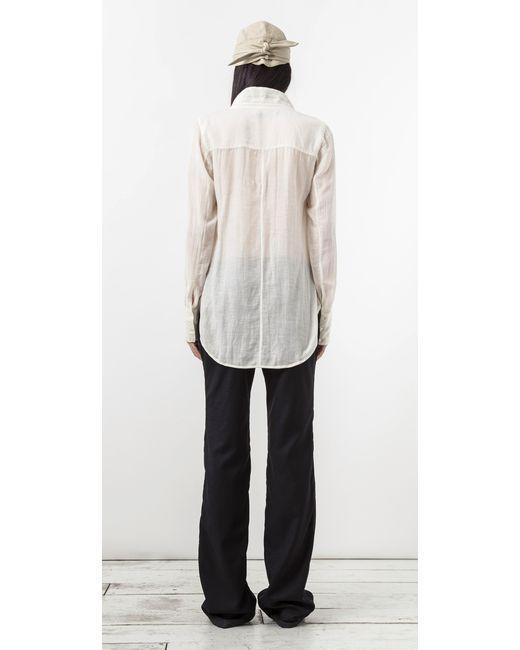
Leinen N Entspanntes langes Hemd für Damen